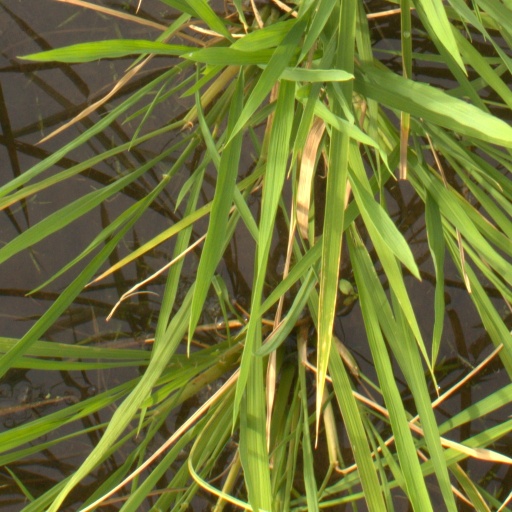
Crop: rice